Porecatu

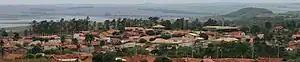

Porecatu is a city in the state of Paraná, Brazil, located at around , at the margins of the Paranapanema River. Its economy is mainly based on agriculture with the sugarcane being the most important product. As of 2020, the estimated population was 12,748.